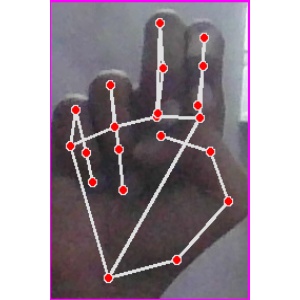
अक्षर: ह